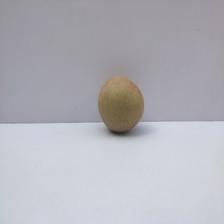
Size: Small